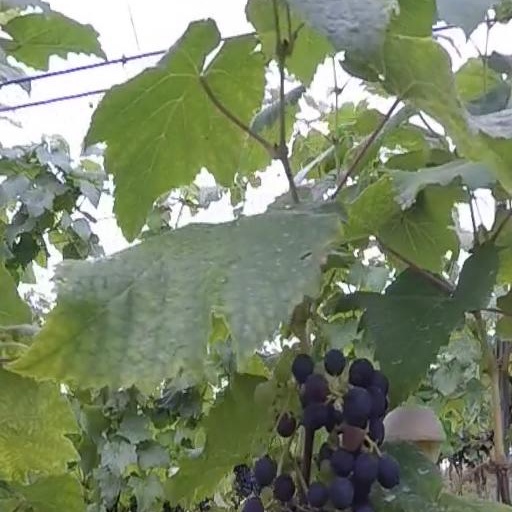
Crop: grape